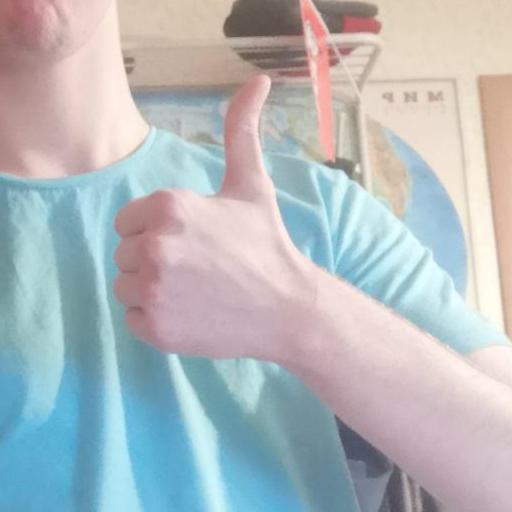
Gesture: like